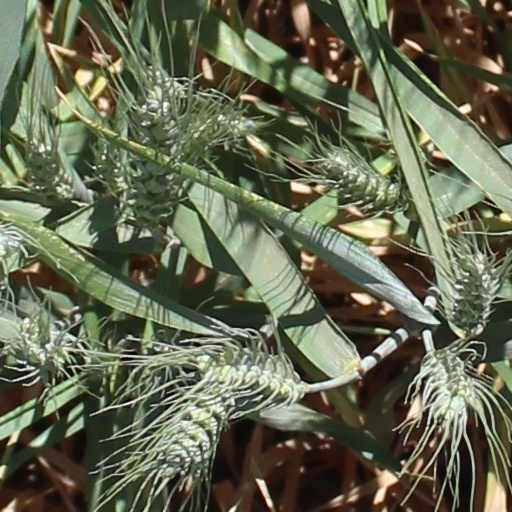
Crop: wheat